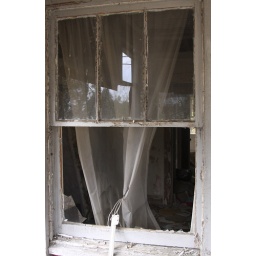
curtains still hanging in the window at the house on S. Tryon St. in Charlotte, North Carolina.